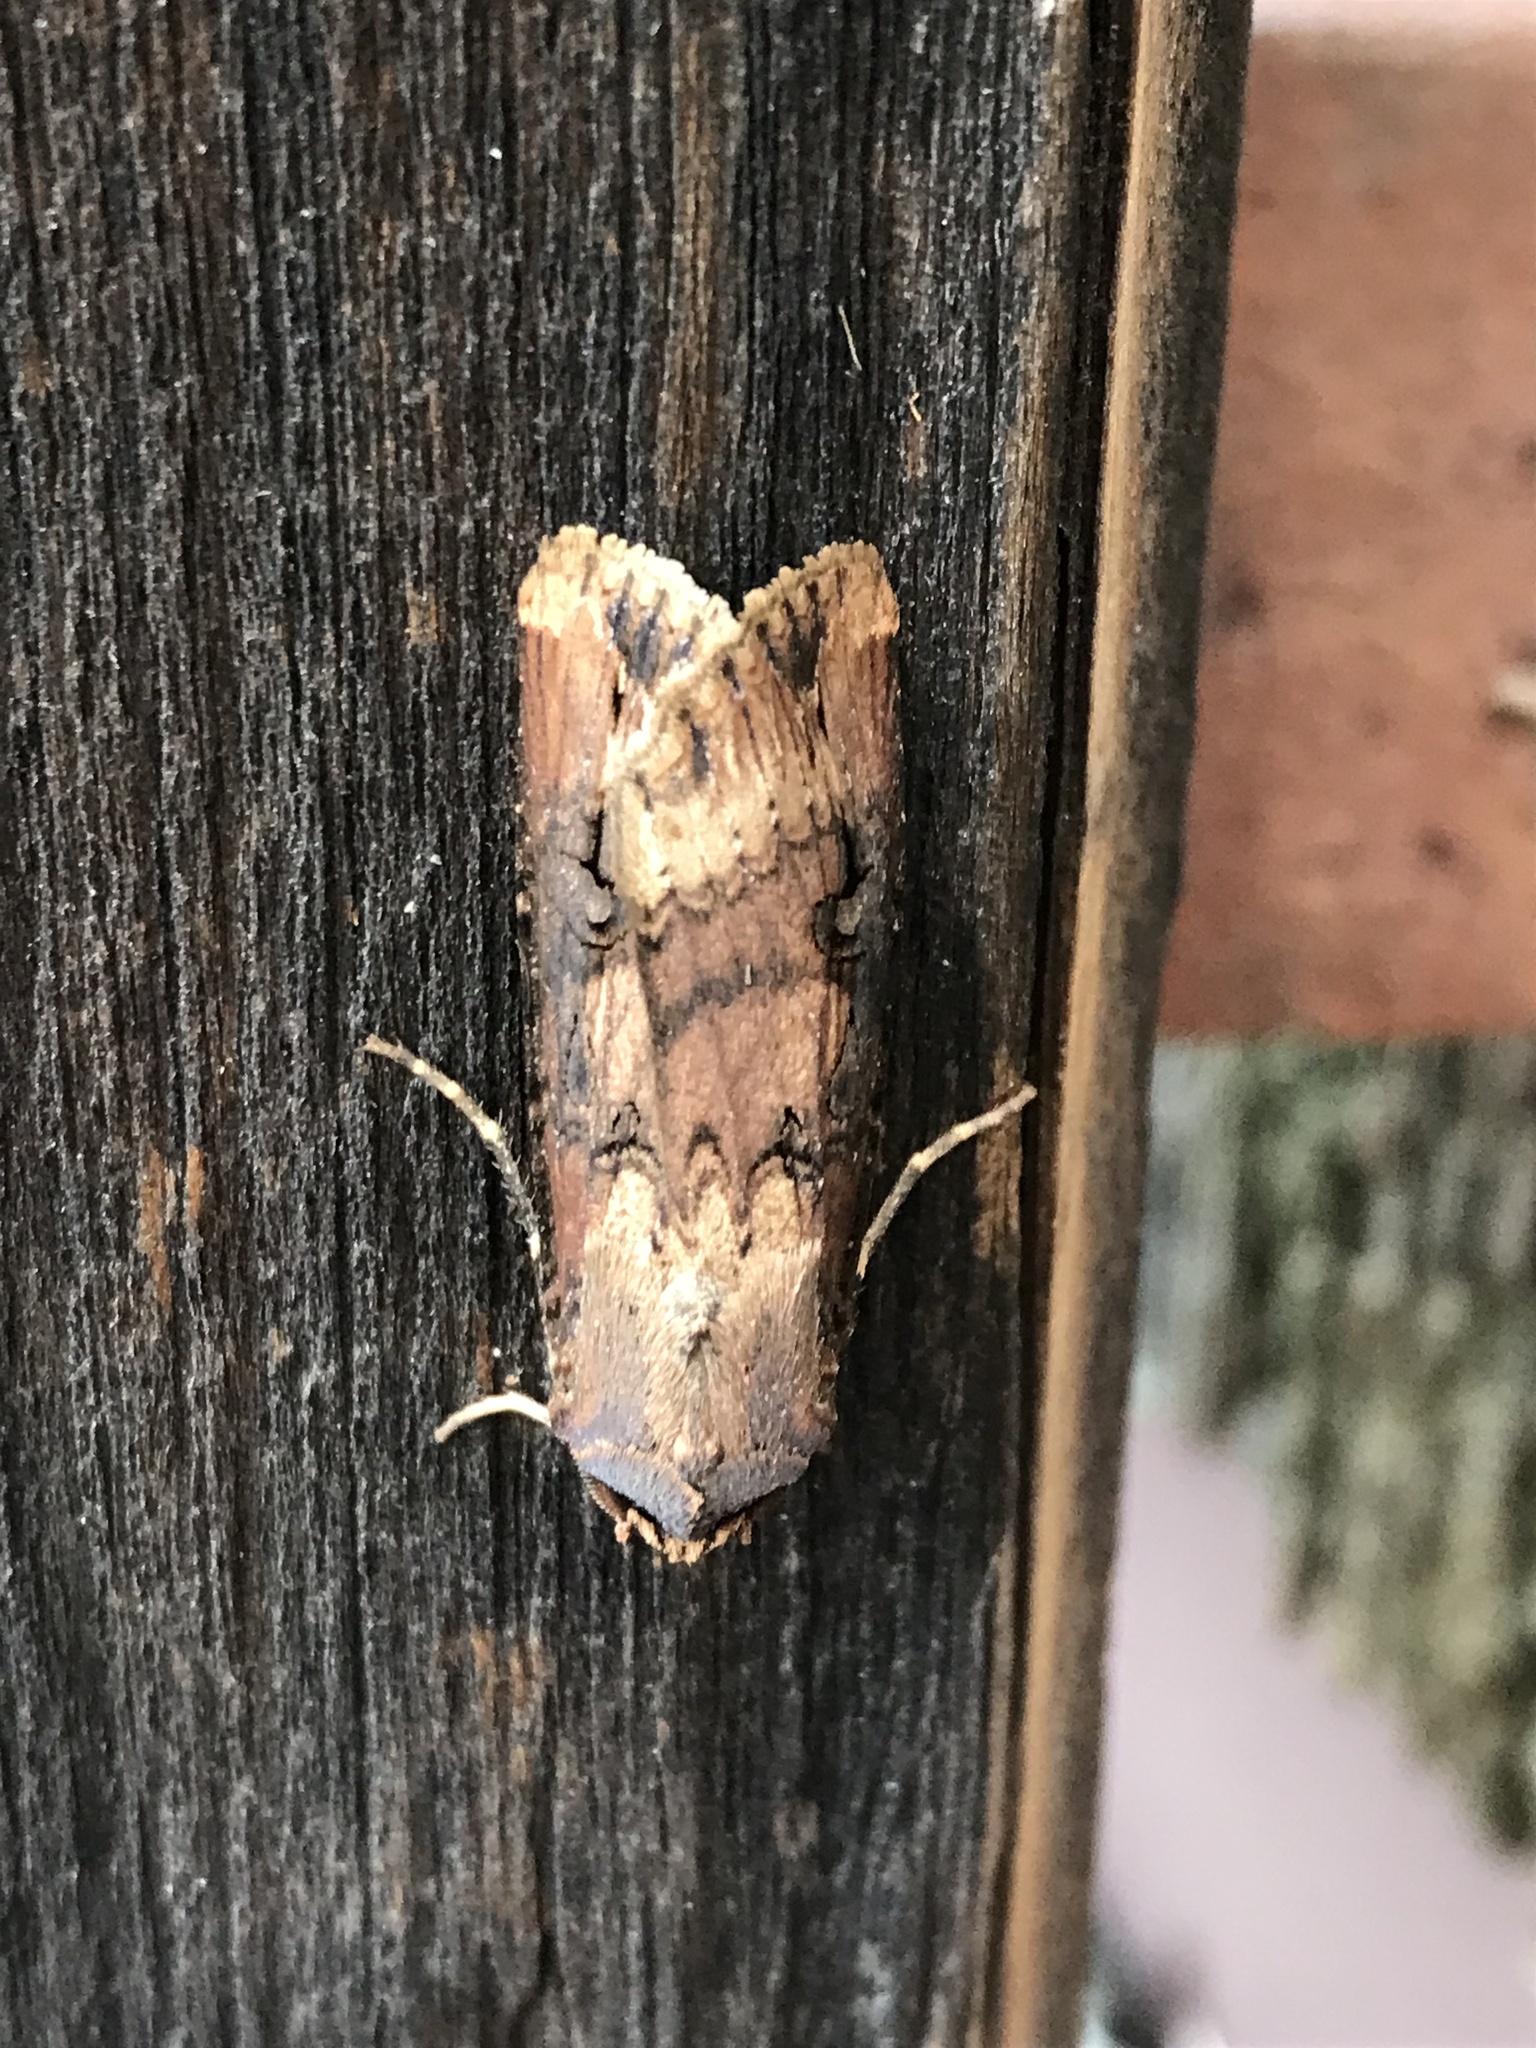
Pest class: cutworms